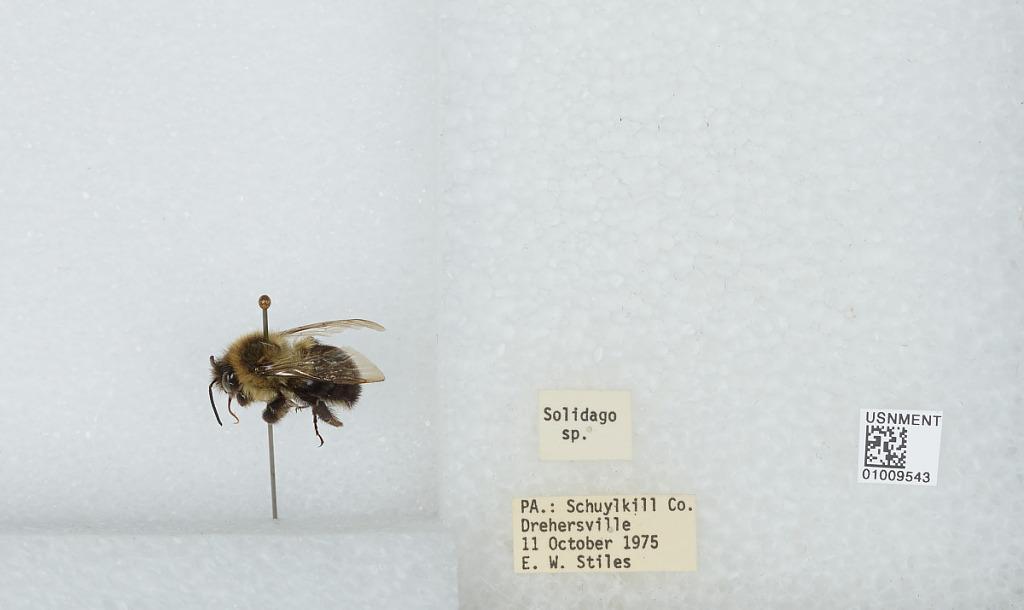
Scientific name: Bombus (Pyrobombus) impatiens Cresson
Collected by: E. Stiles
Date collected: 1975-10-11
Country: United States
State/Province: Pennsylvania
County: Schuylkill
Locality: Drehersville
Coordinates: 40.6425, -76.0175